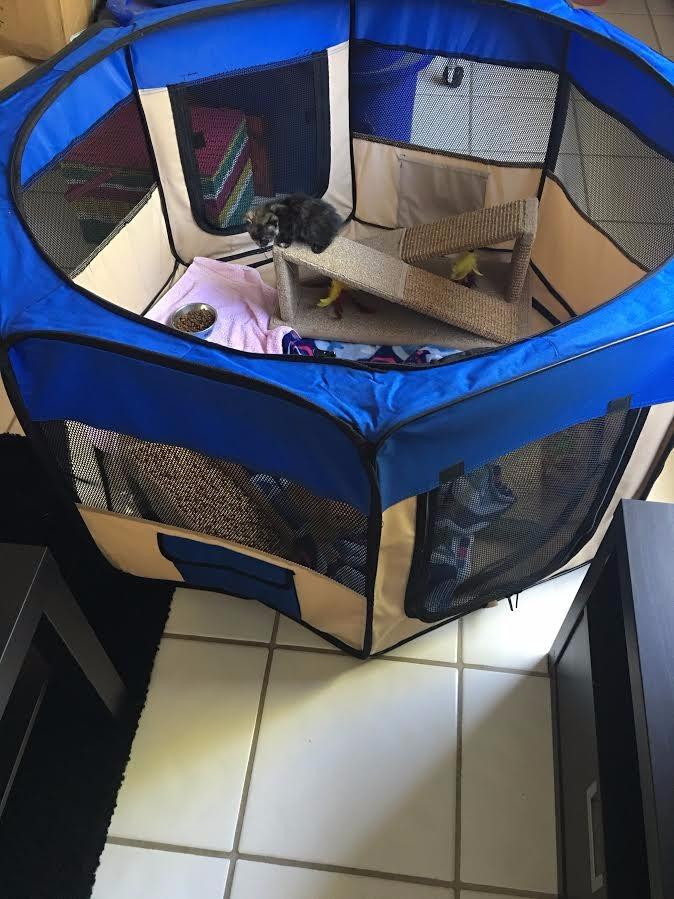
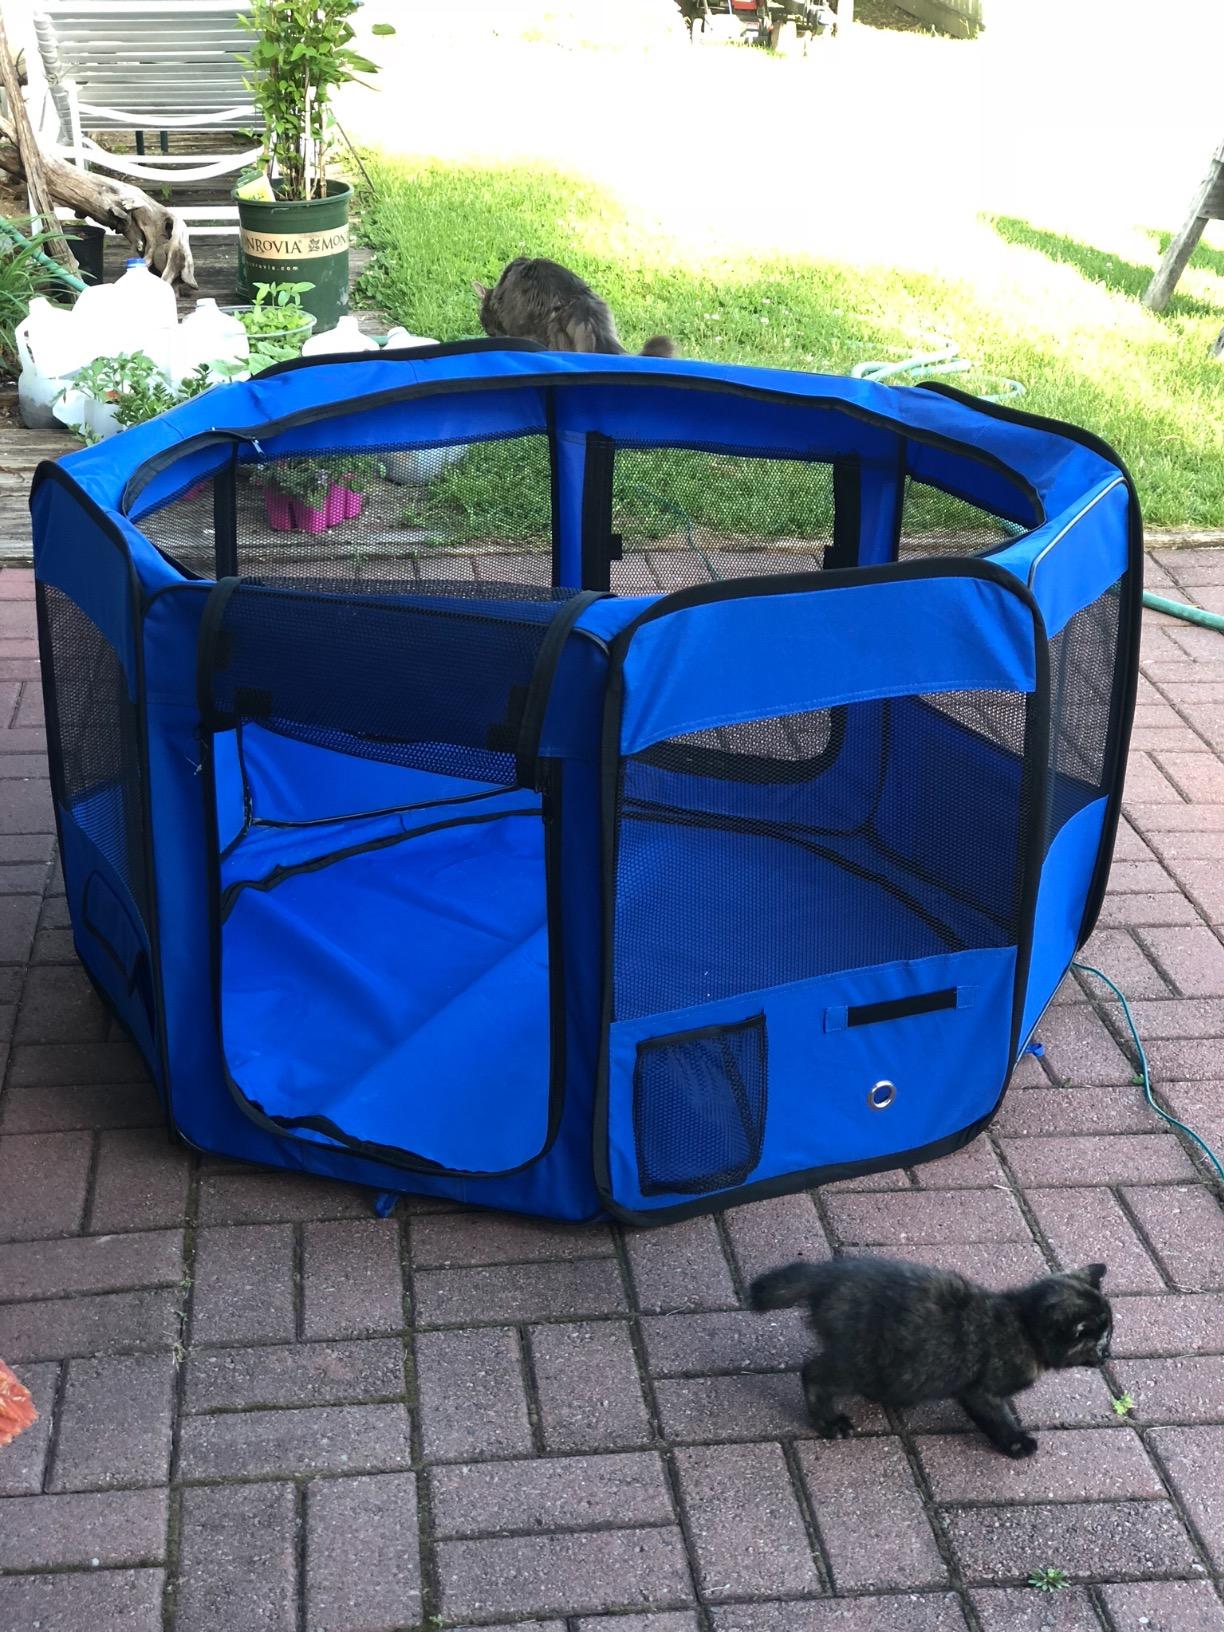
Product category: items_kennel
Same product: no